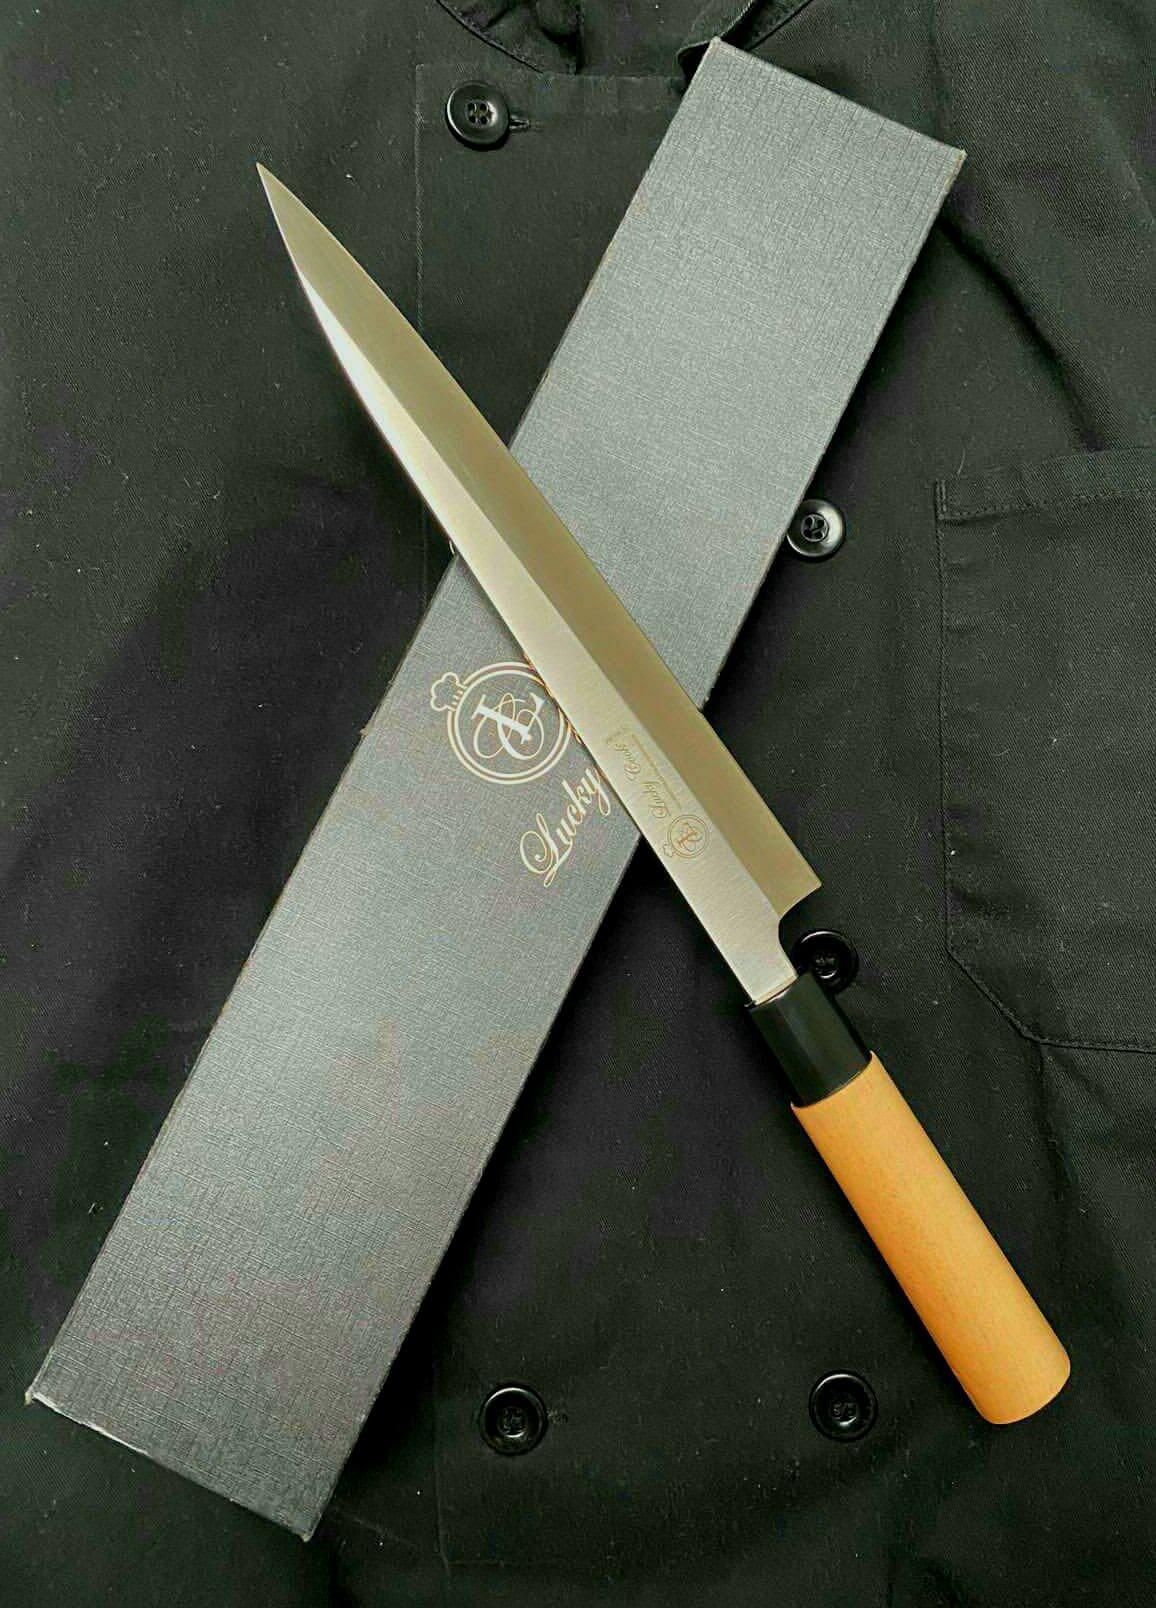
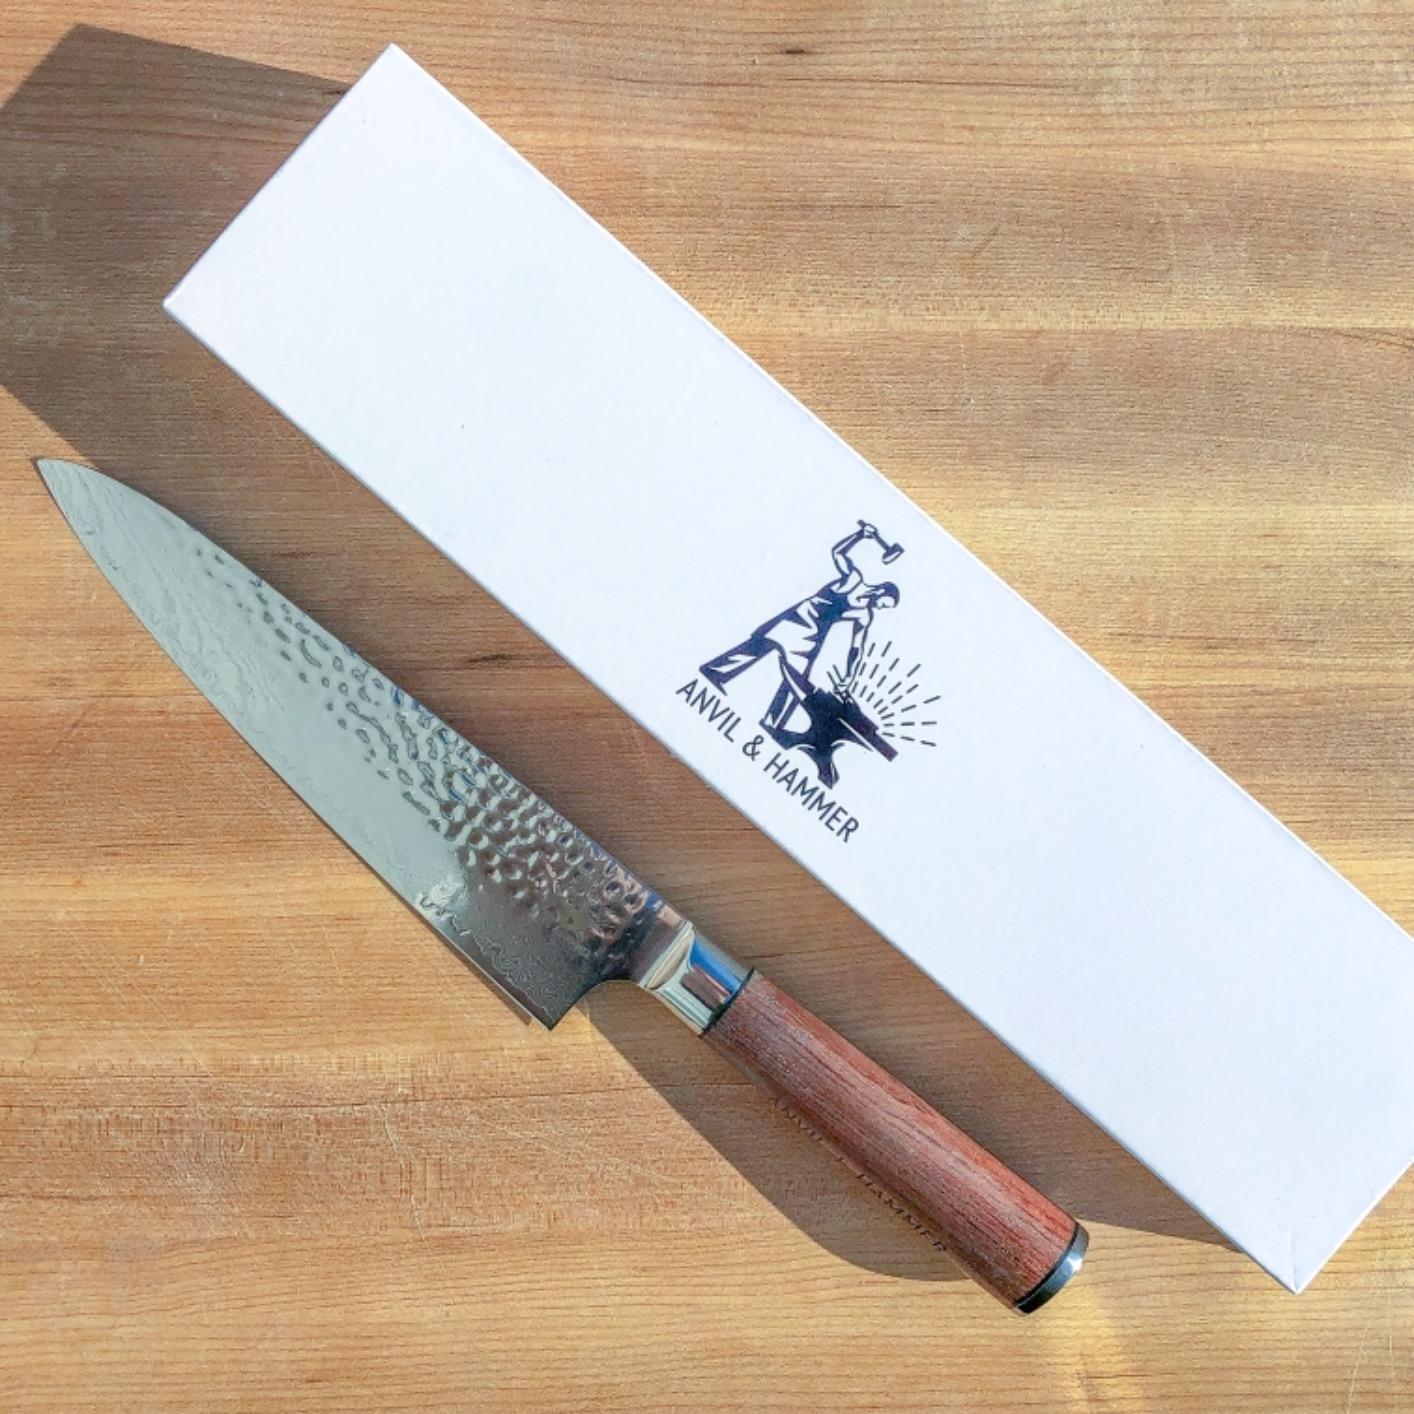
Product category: items_knife
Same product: no